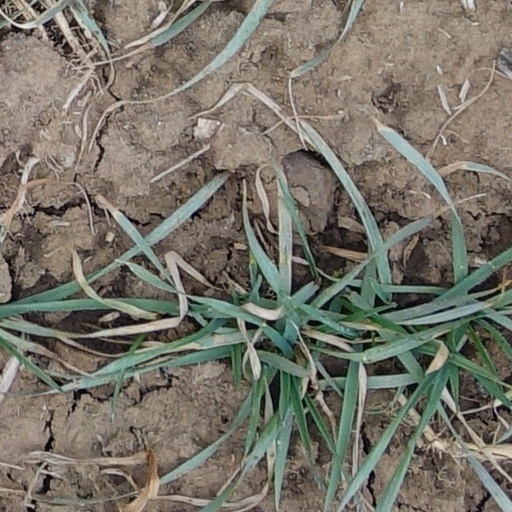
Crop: wheat